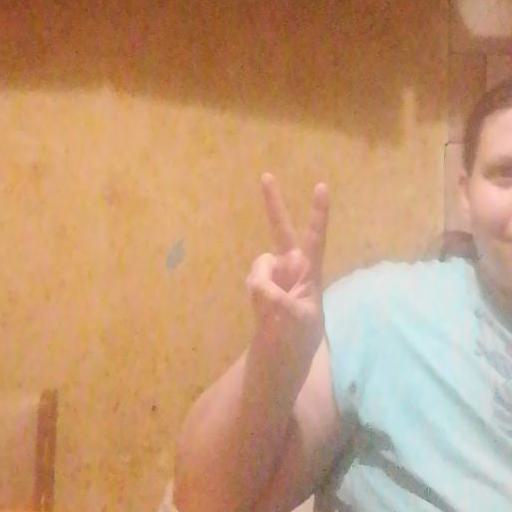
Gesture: peace